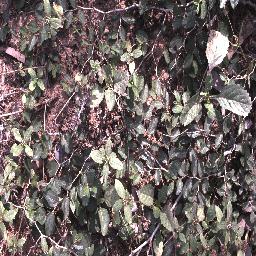
Label: chinee_apple